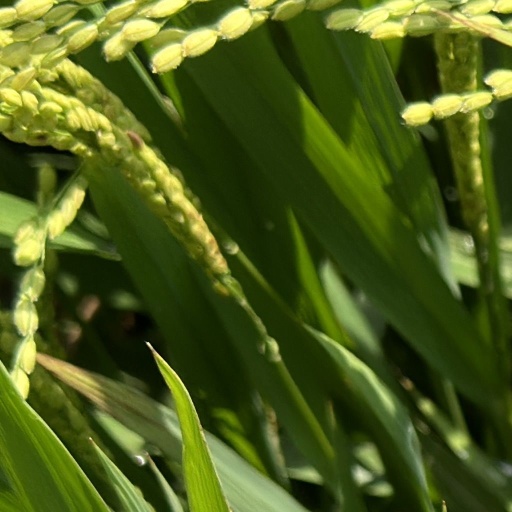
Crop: rice